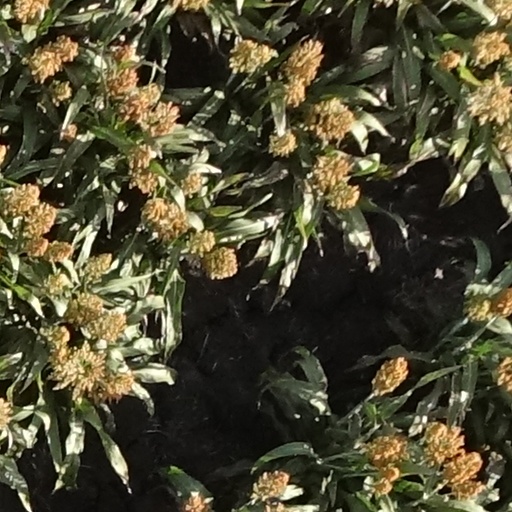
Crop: sorghum